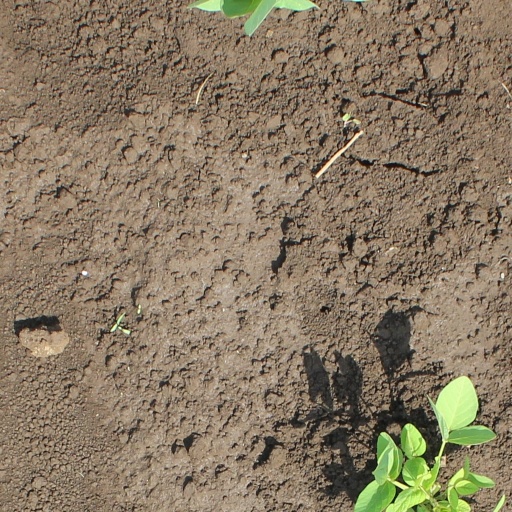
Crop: soybean